Citybus Route 1

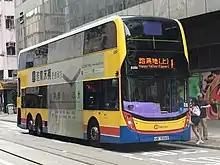
A bus on Route 1 in Kennedy Town.

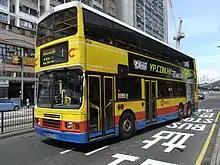
A Volvo Olympian 12m serving on route 1, spotted at Des Voeux Road West.

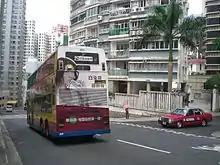
A Leyland Olympian (351) running on route 1, seen at Sing Woo Road, Happy Valley.

Citybus Route 1 is a bus route operated by Citybus (CTB) on Hong Kong Island, running between Sheung Wan and Happy Valley (Upper) via Central and Wan Chai.